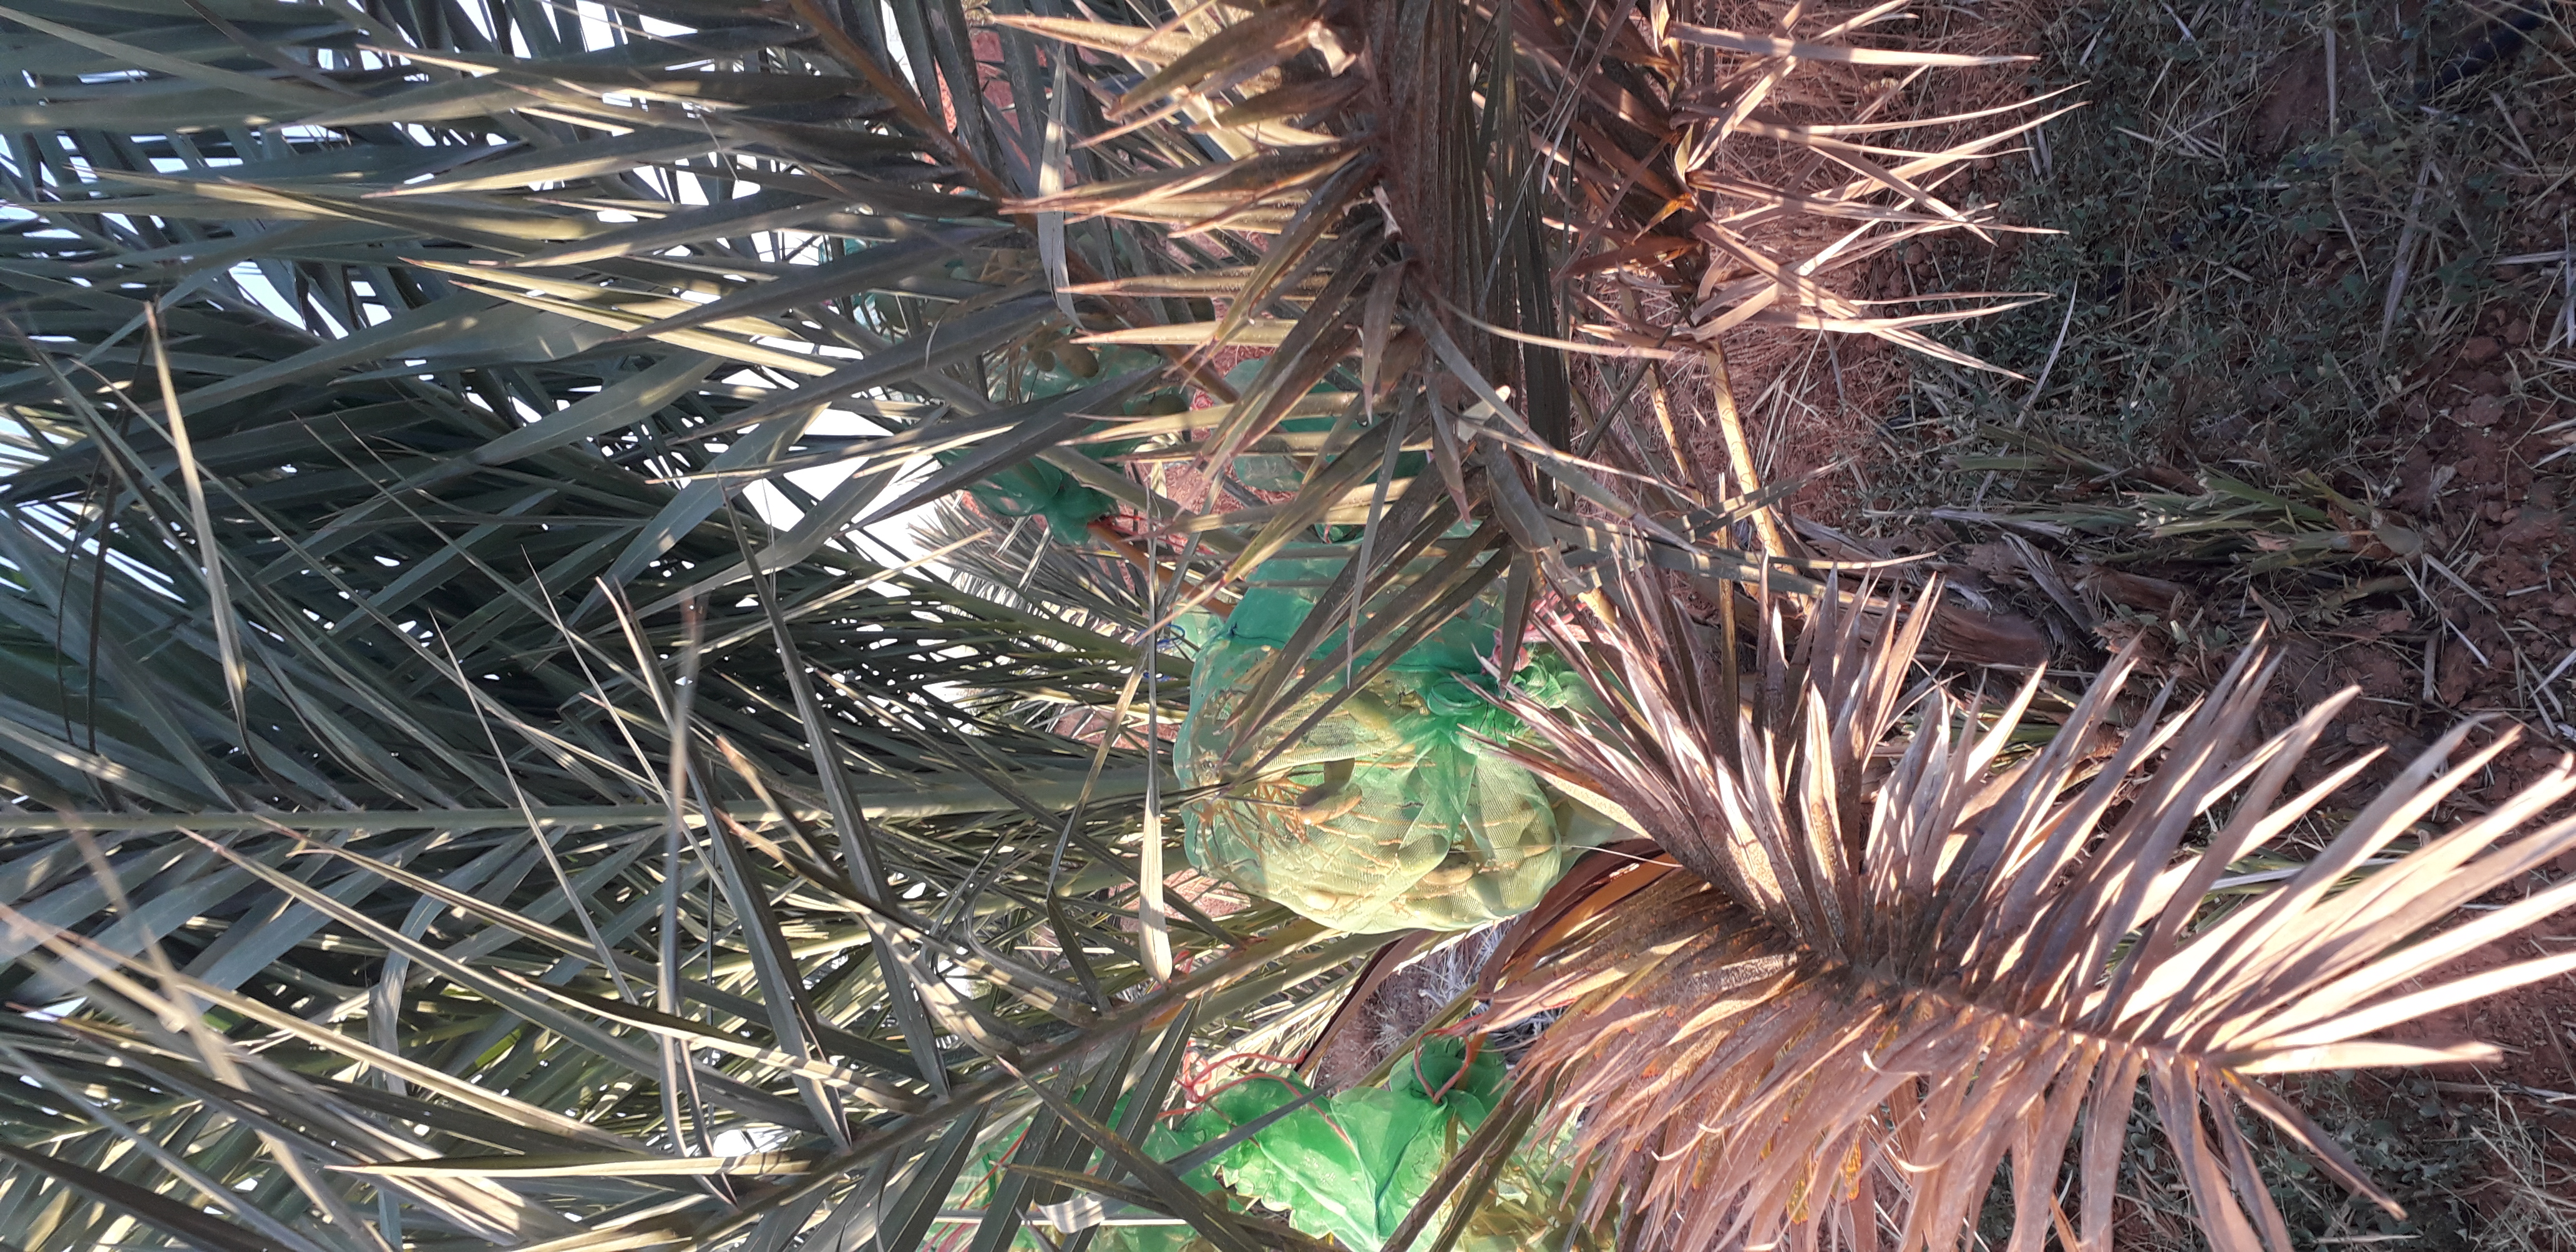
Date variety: Boumajhoul